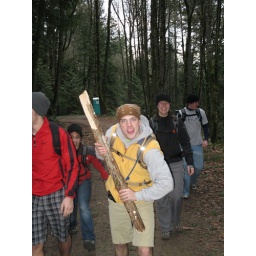
I don't know any of these people but the cute girl in black